Aircraft carrier

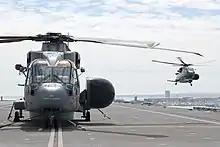
A Merlin HM2 AEW on 's flight deck

Two 18,860-tonne full deck amphibious assault ships with hospital and well deck and facilities to serve as fleet flagships.